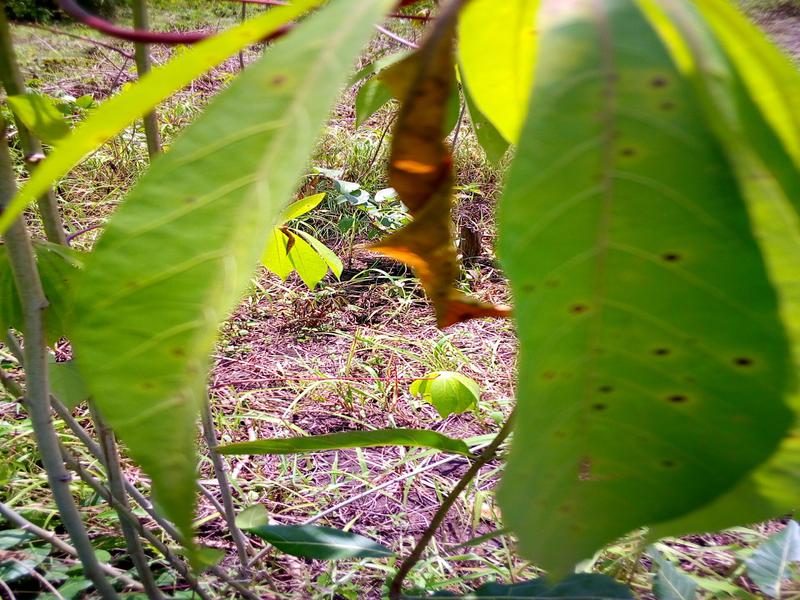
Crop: cassava
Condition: bacterial_blight